Studio 57

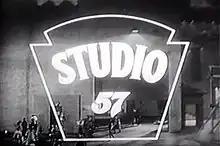
Title screenshot

Studio 57 (also known as Heinz Studio 57) is an American anthology series that was broadcast on the now-defunct DuMont Television Network from September 1954 to July 1955, and in syndication from 1955 to 1958.